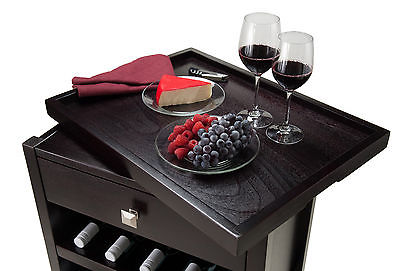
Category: cabinet